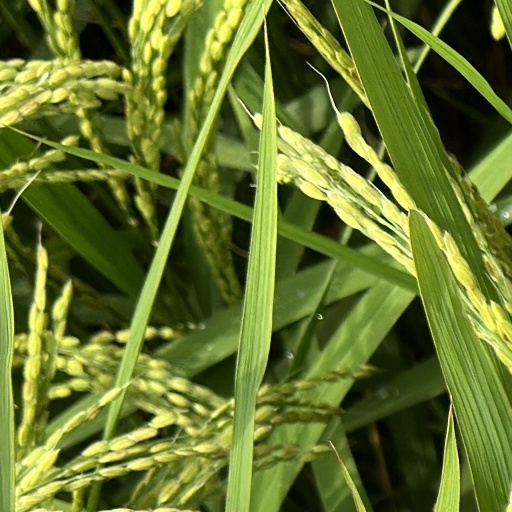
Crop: rice